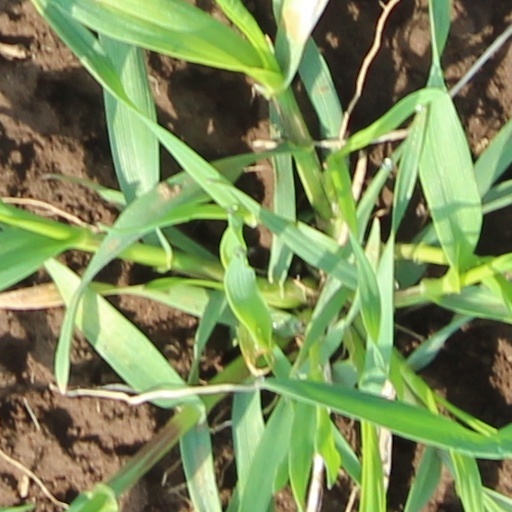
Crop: wheat